Tommy Flanagan (actor)

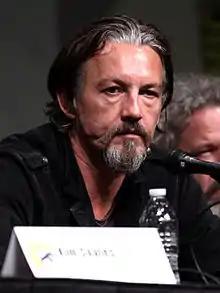
Flanagan at the 2012 San Diego Comic-Con

Thomas Flanagan (born 3 July 1965) is a Scottish actor. He is best known for his role as Filip "Chibs" Telford in the FX crime drama television series "Sons of Anarchy" (2008–2014) and its spin-off "Mayans M.C." (2019), Cicero in "Gladiator" (2000), Morrison in "Braveheart" (1995), Tullk in "Guardians of the Galaxy Vol. 2" (2017), Williamson in "All About the Benjamins" (2002), and The Stranger in "When a Stranger Calls".